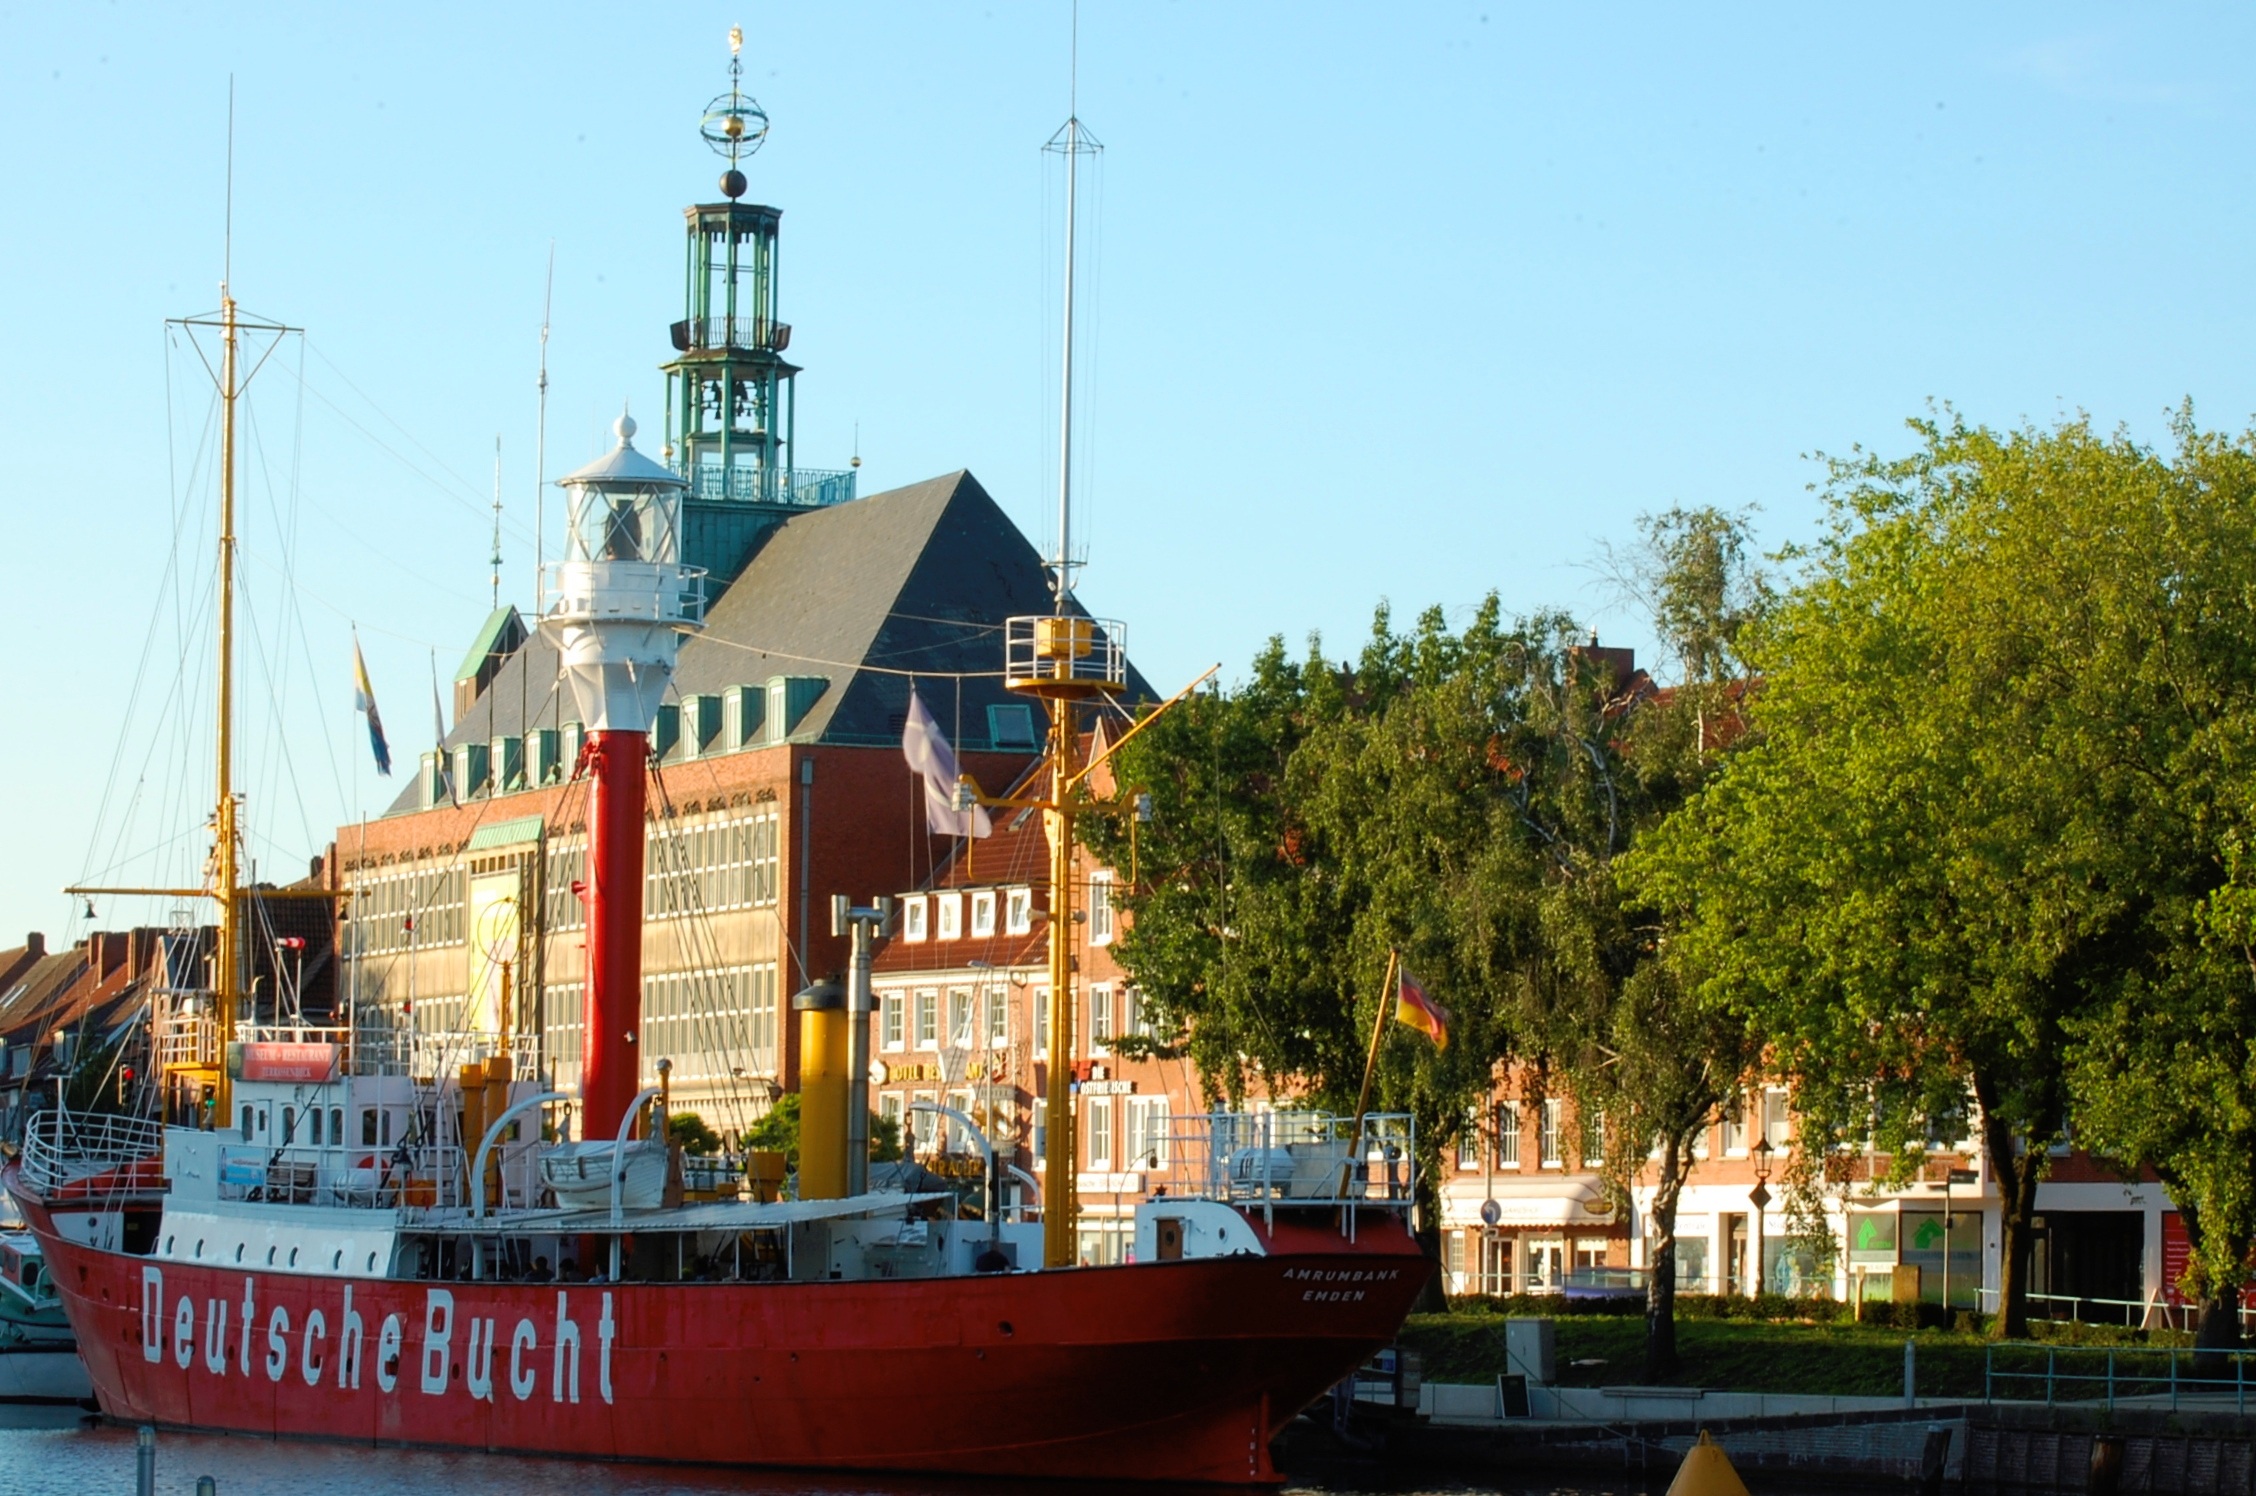
boat, town, canal, ship, vehicle, tower, harbor, port, waterway, watercraft, lightship, town hall, emden